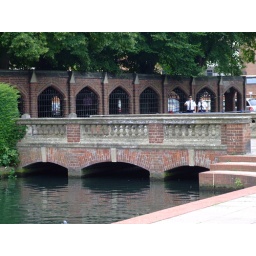
bridge over river Hiz